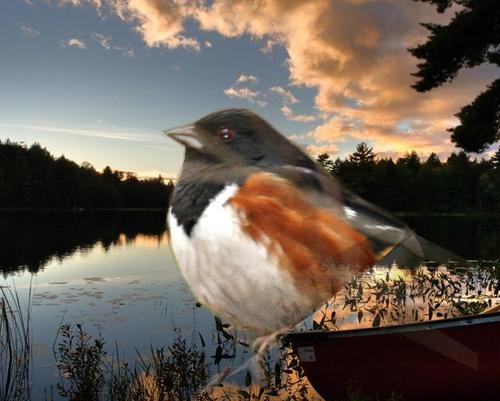
Bird species: Eastern_Towhee
Bird type: waterbird
Background: water